MacArthur's Children

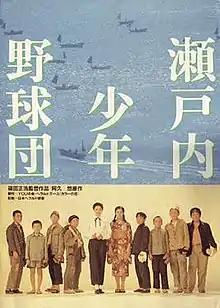
press kit cover

is a 1984 Japanese film. Describing the impact of the United States' occupation of Japan from the perspective of the inhabitants of a small, rural island community, the film featured the big screen debut of actor Ken Watanabe.